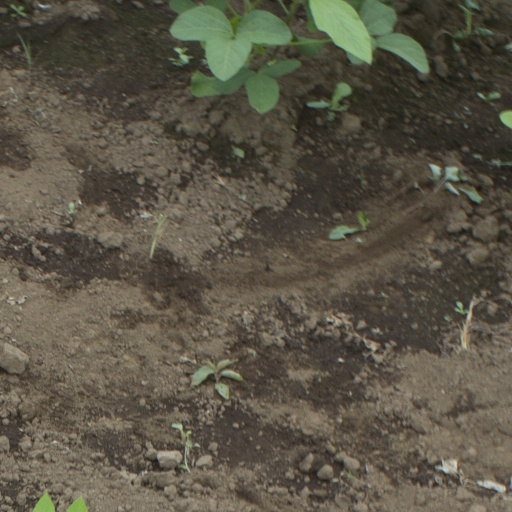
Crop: soybean